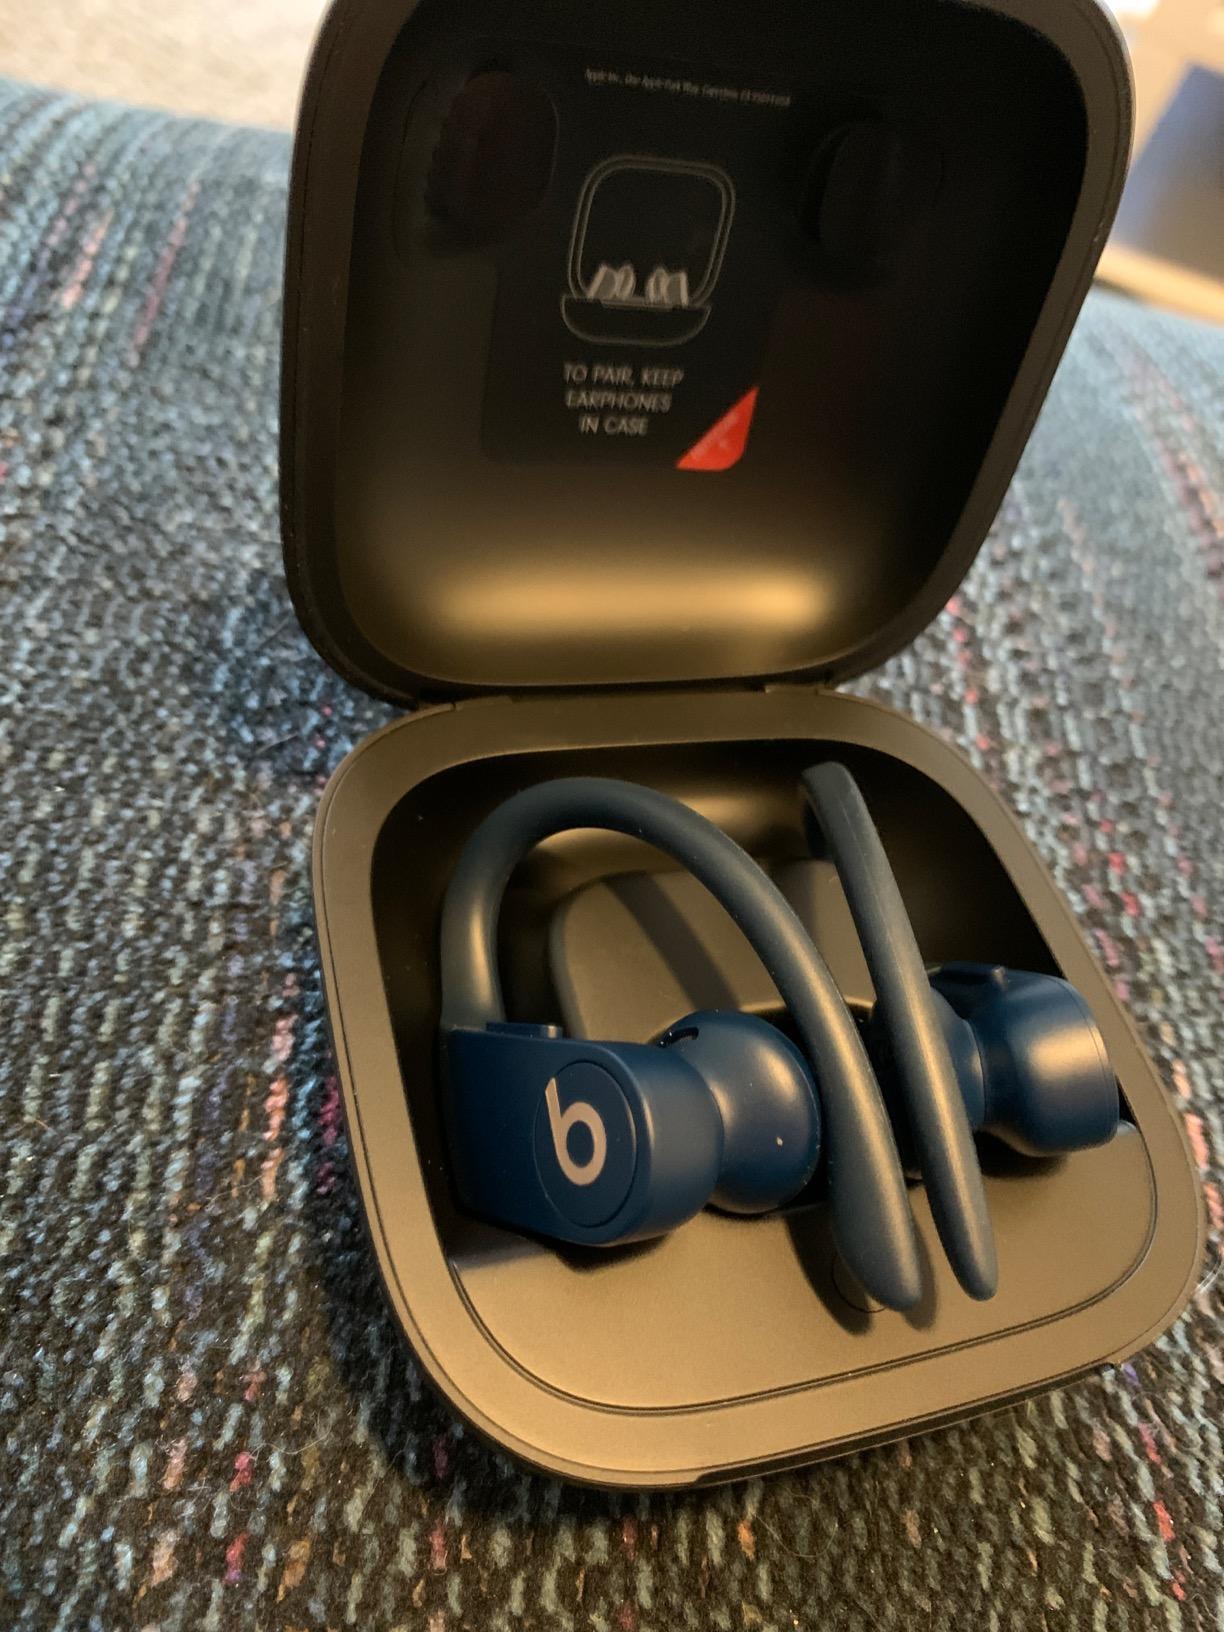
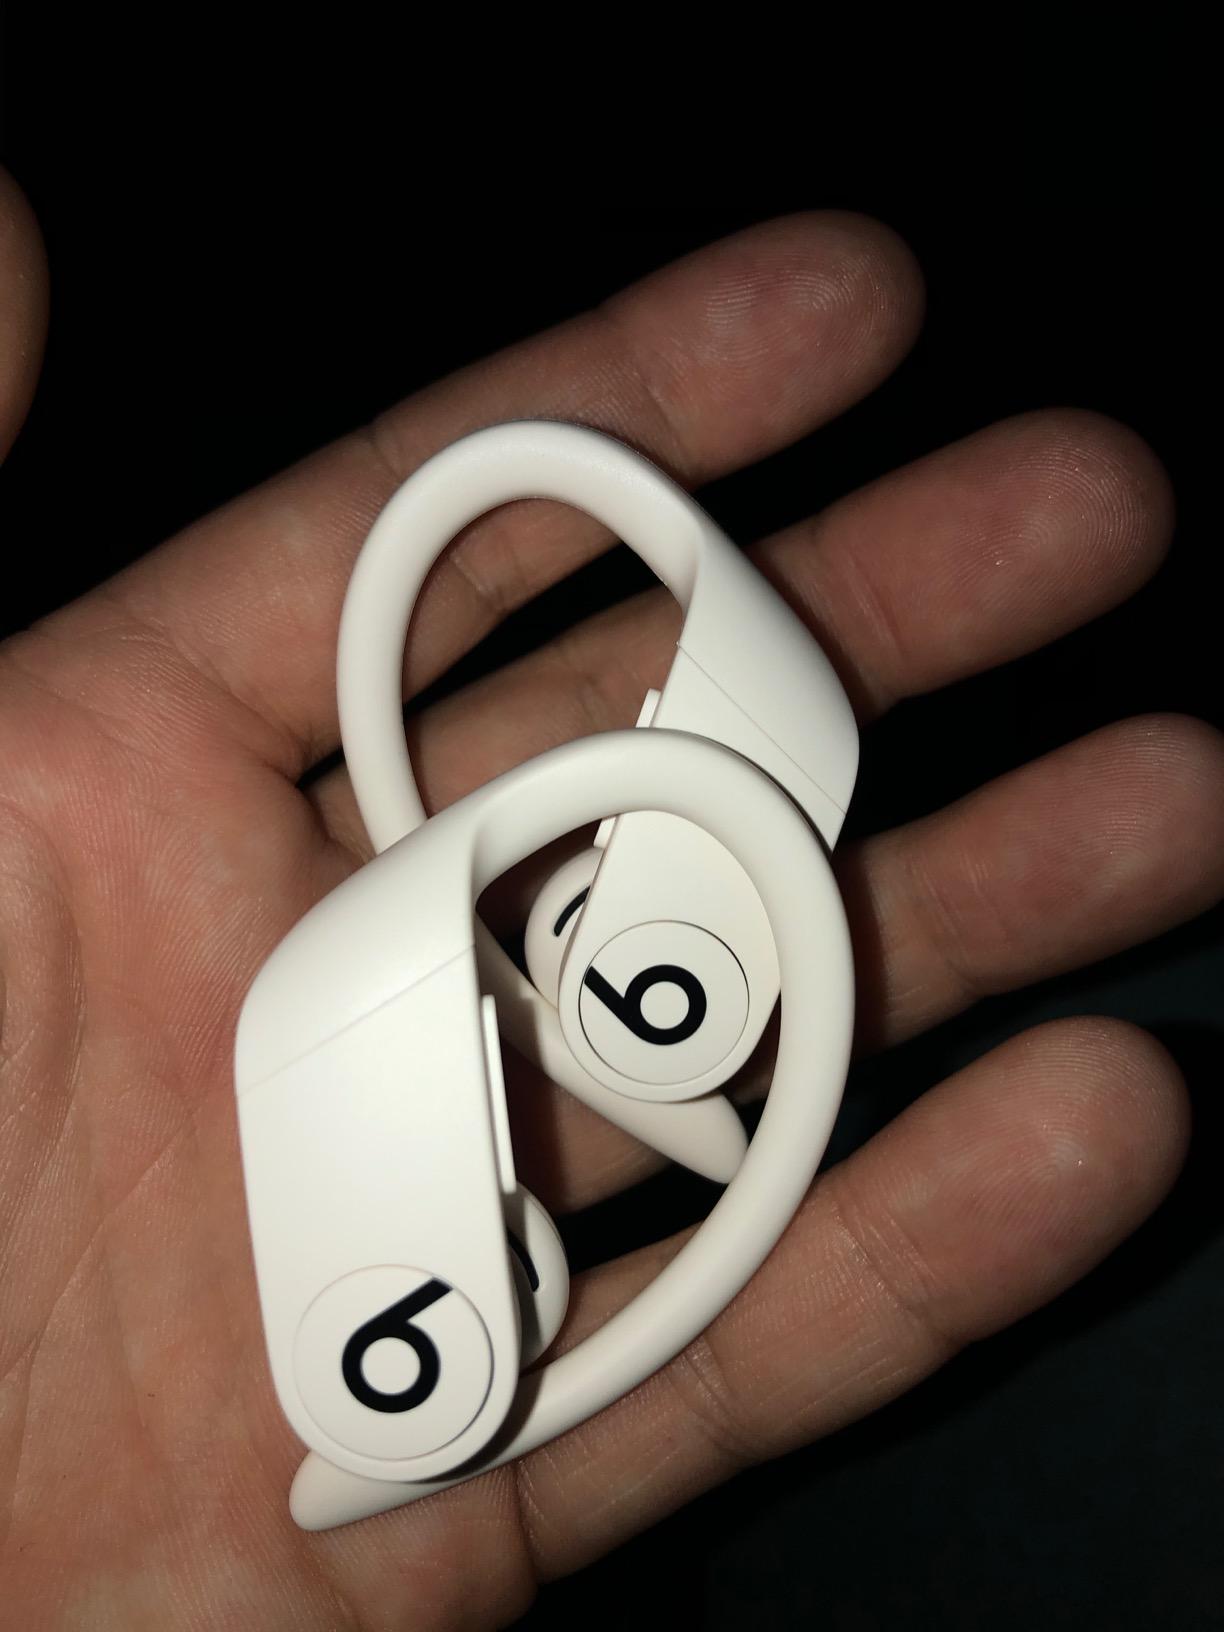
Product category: earbuds
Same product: no